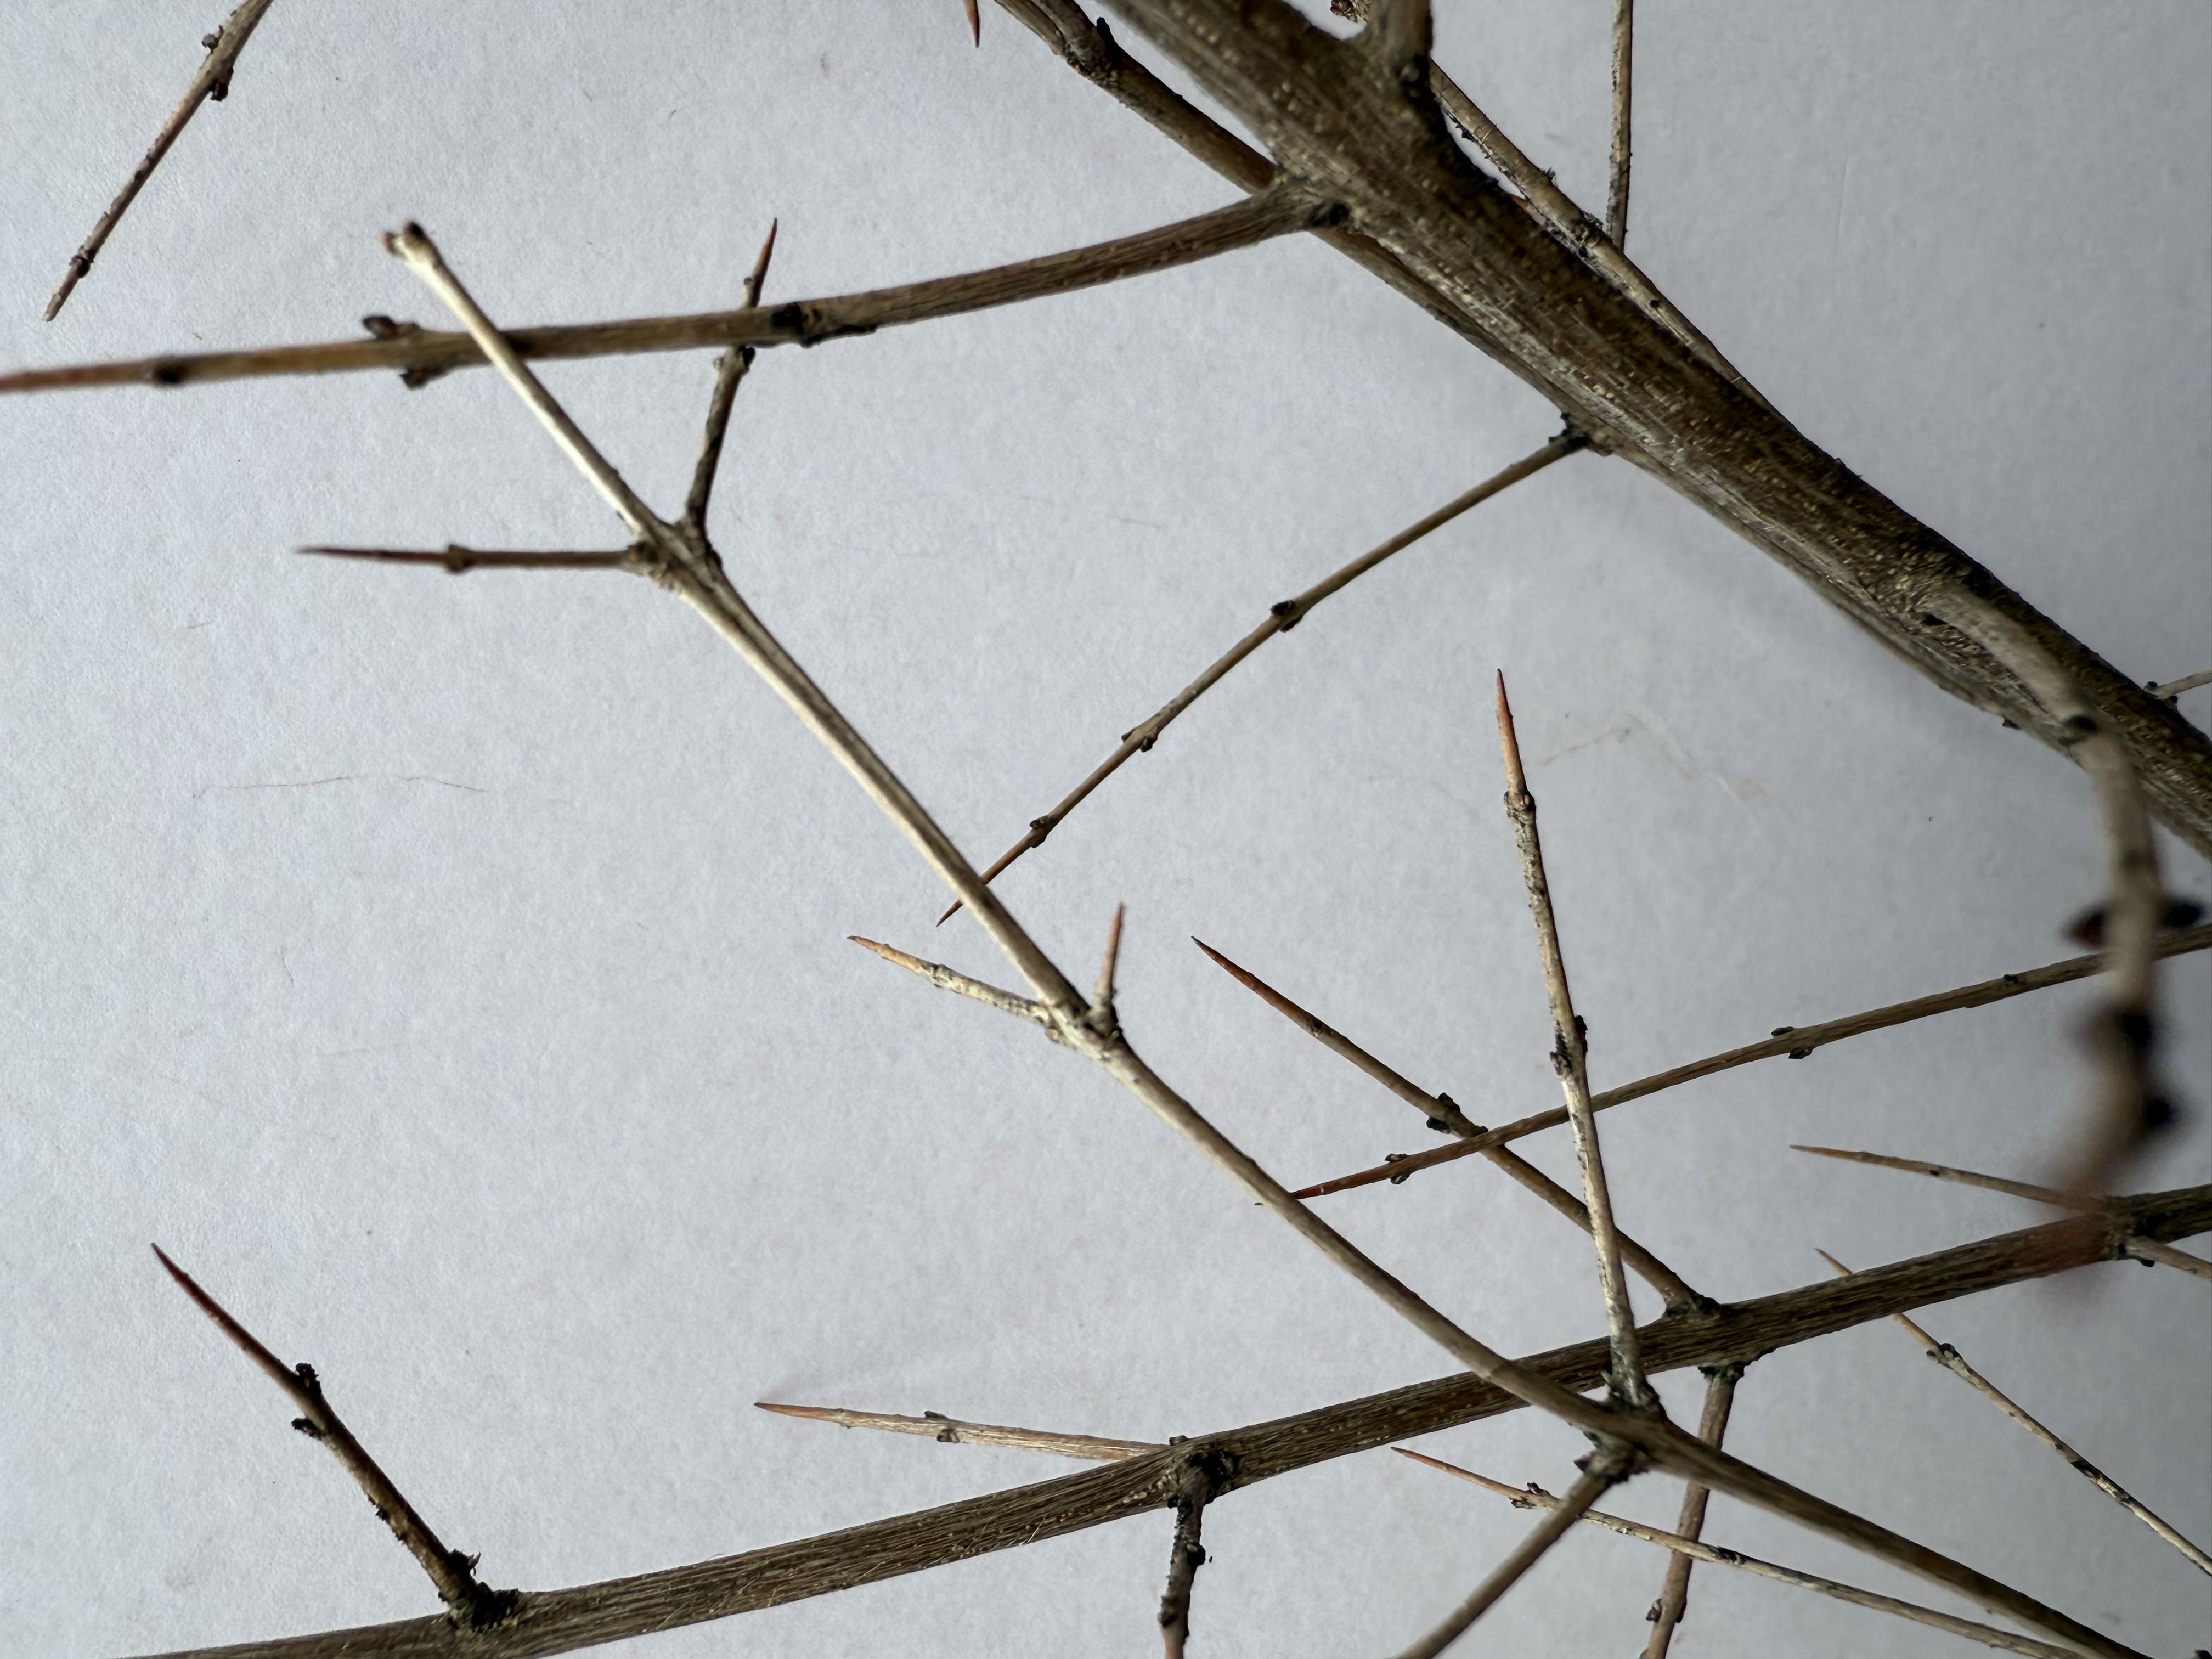
Variety: Pomegranate